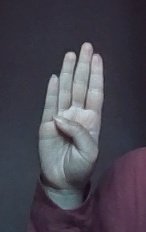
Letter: kaaf